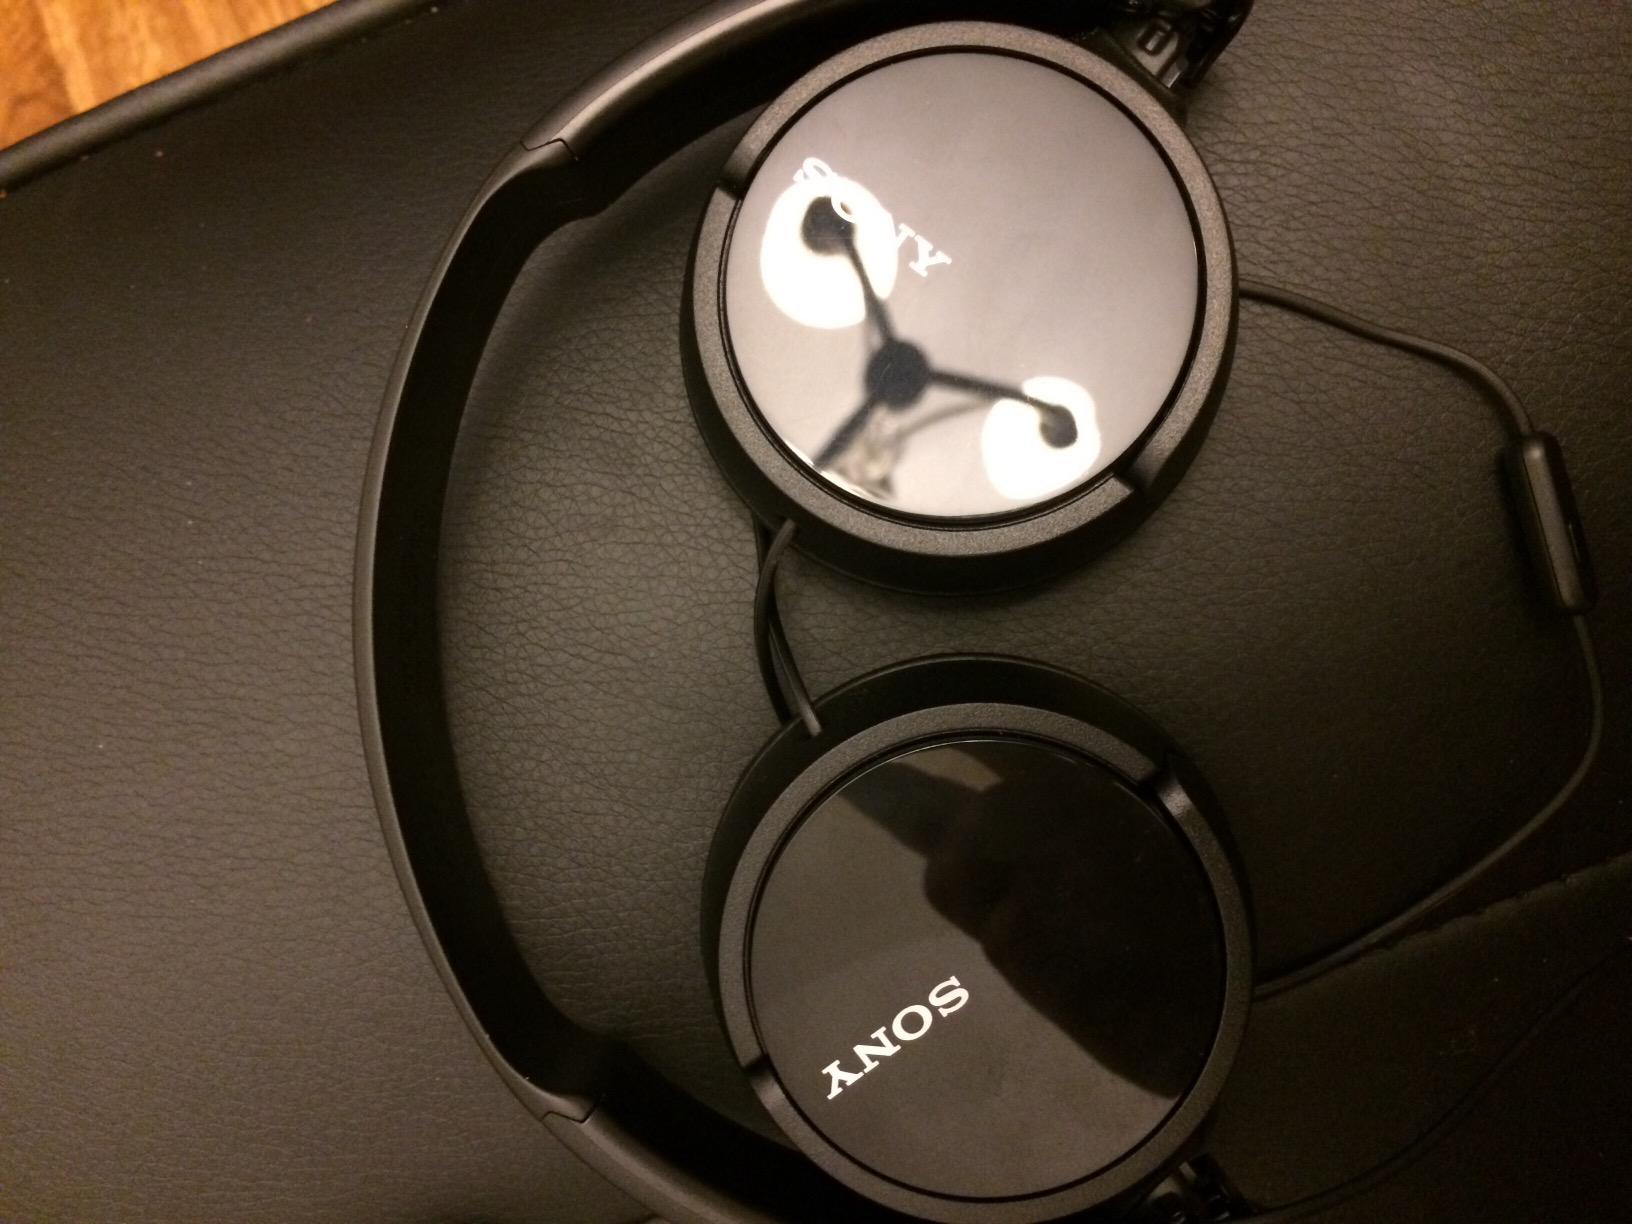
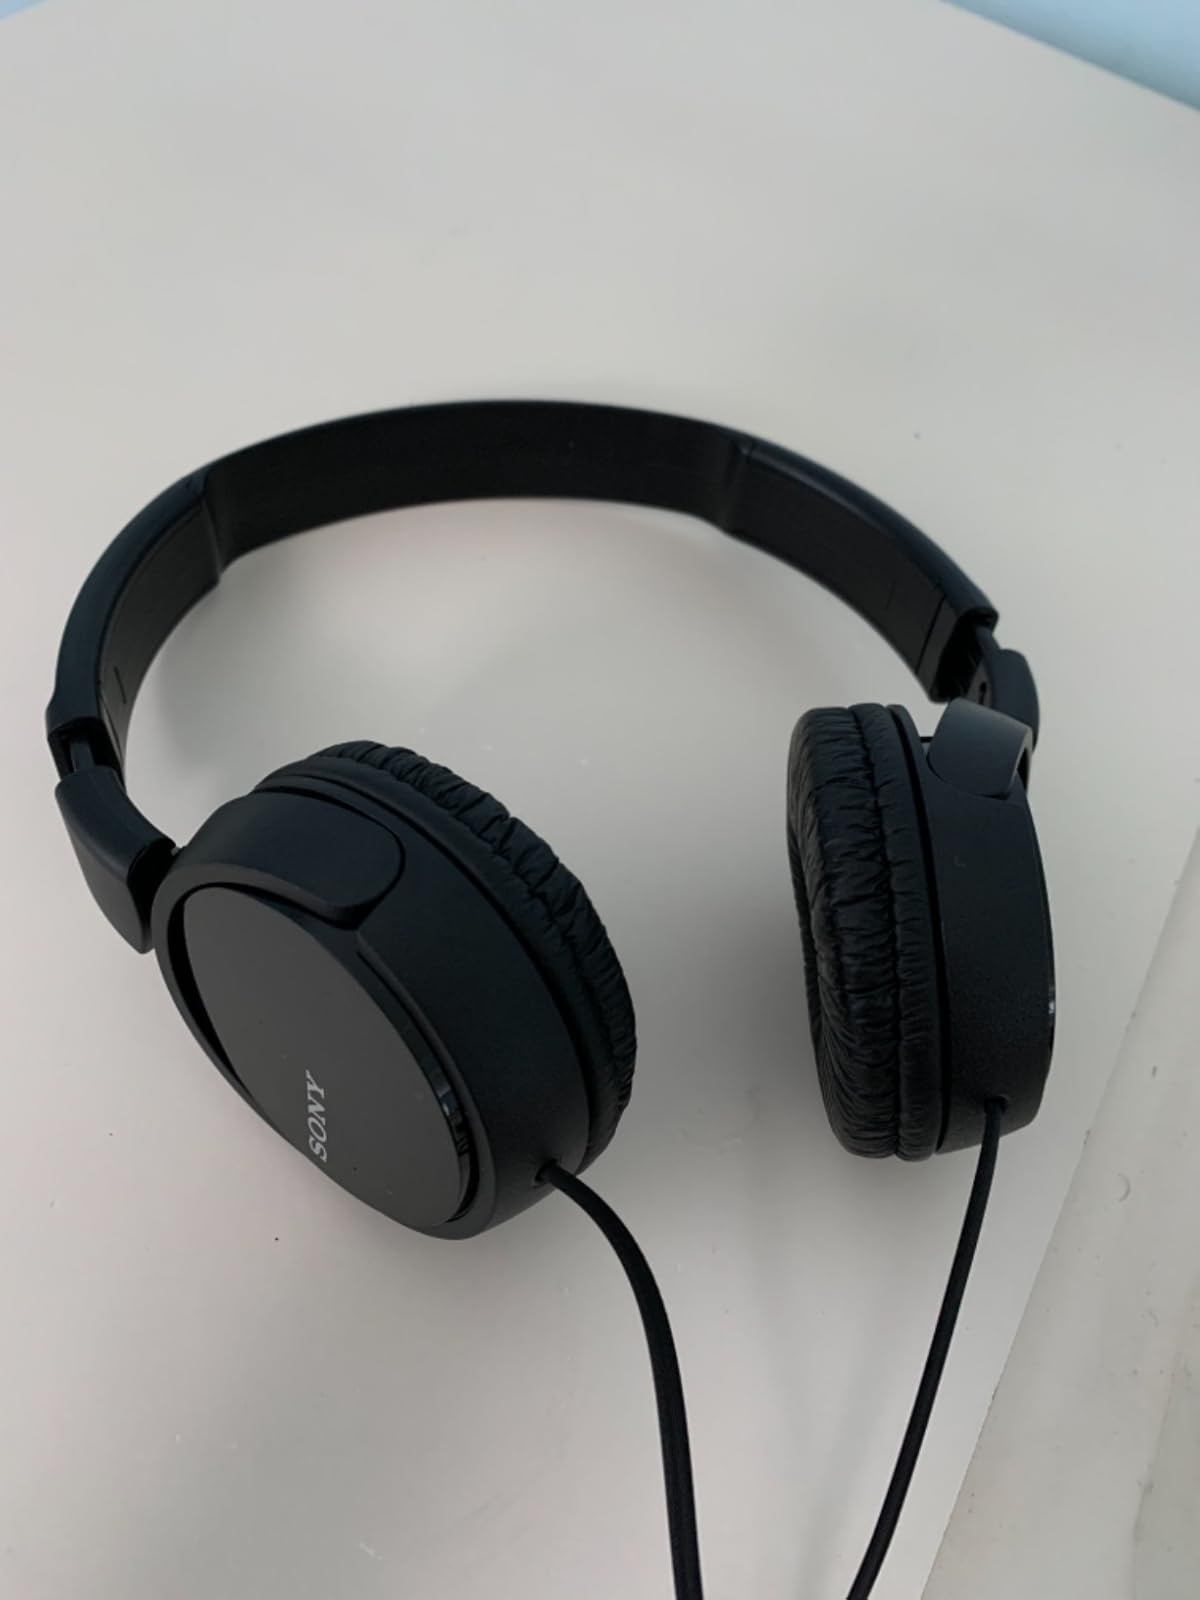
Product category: headphones
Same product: no